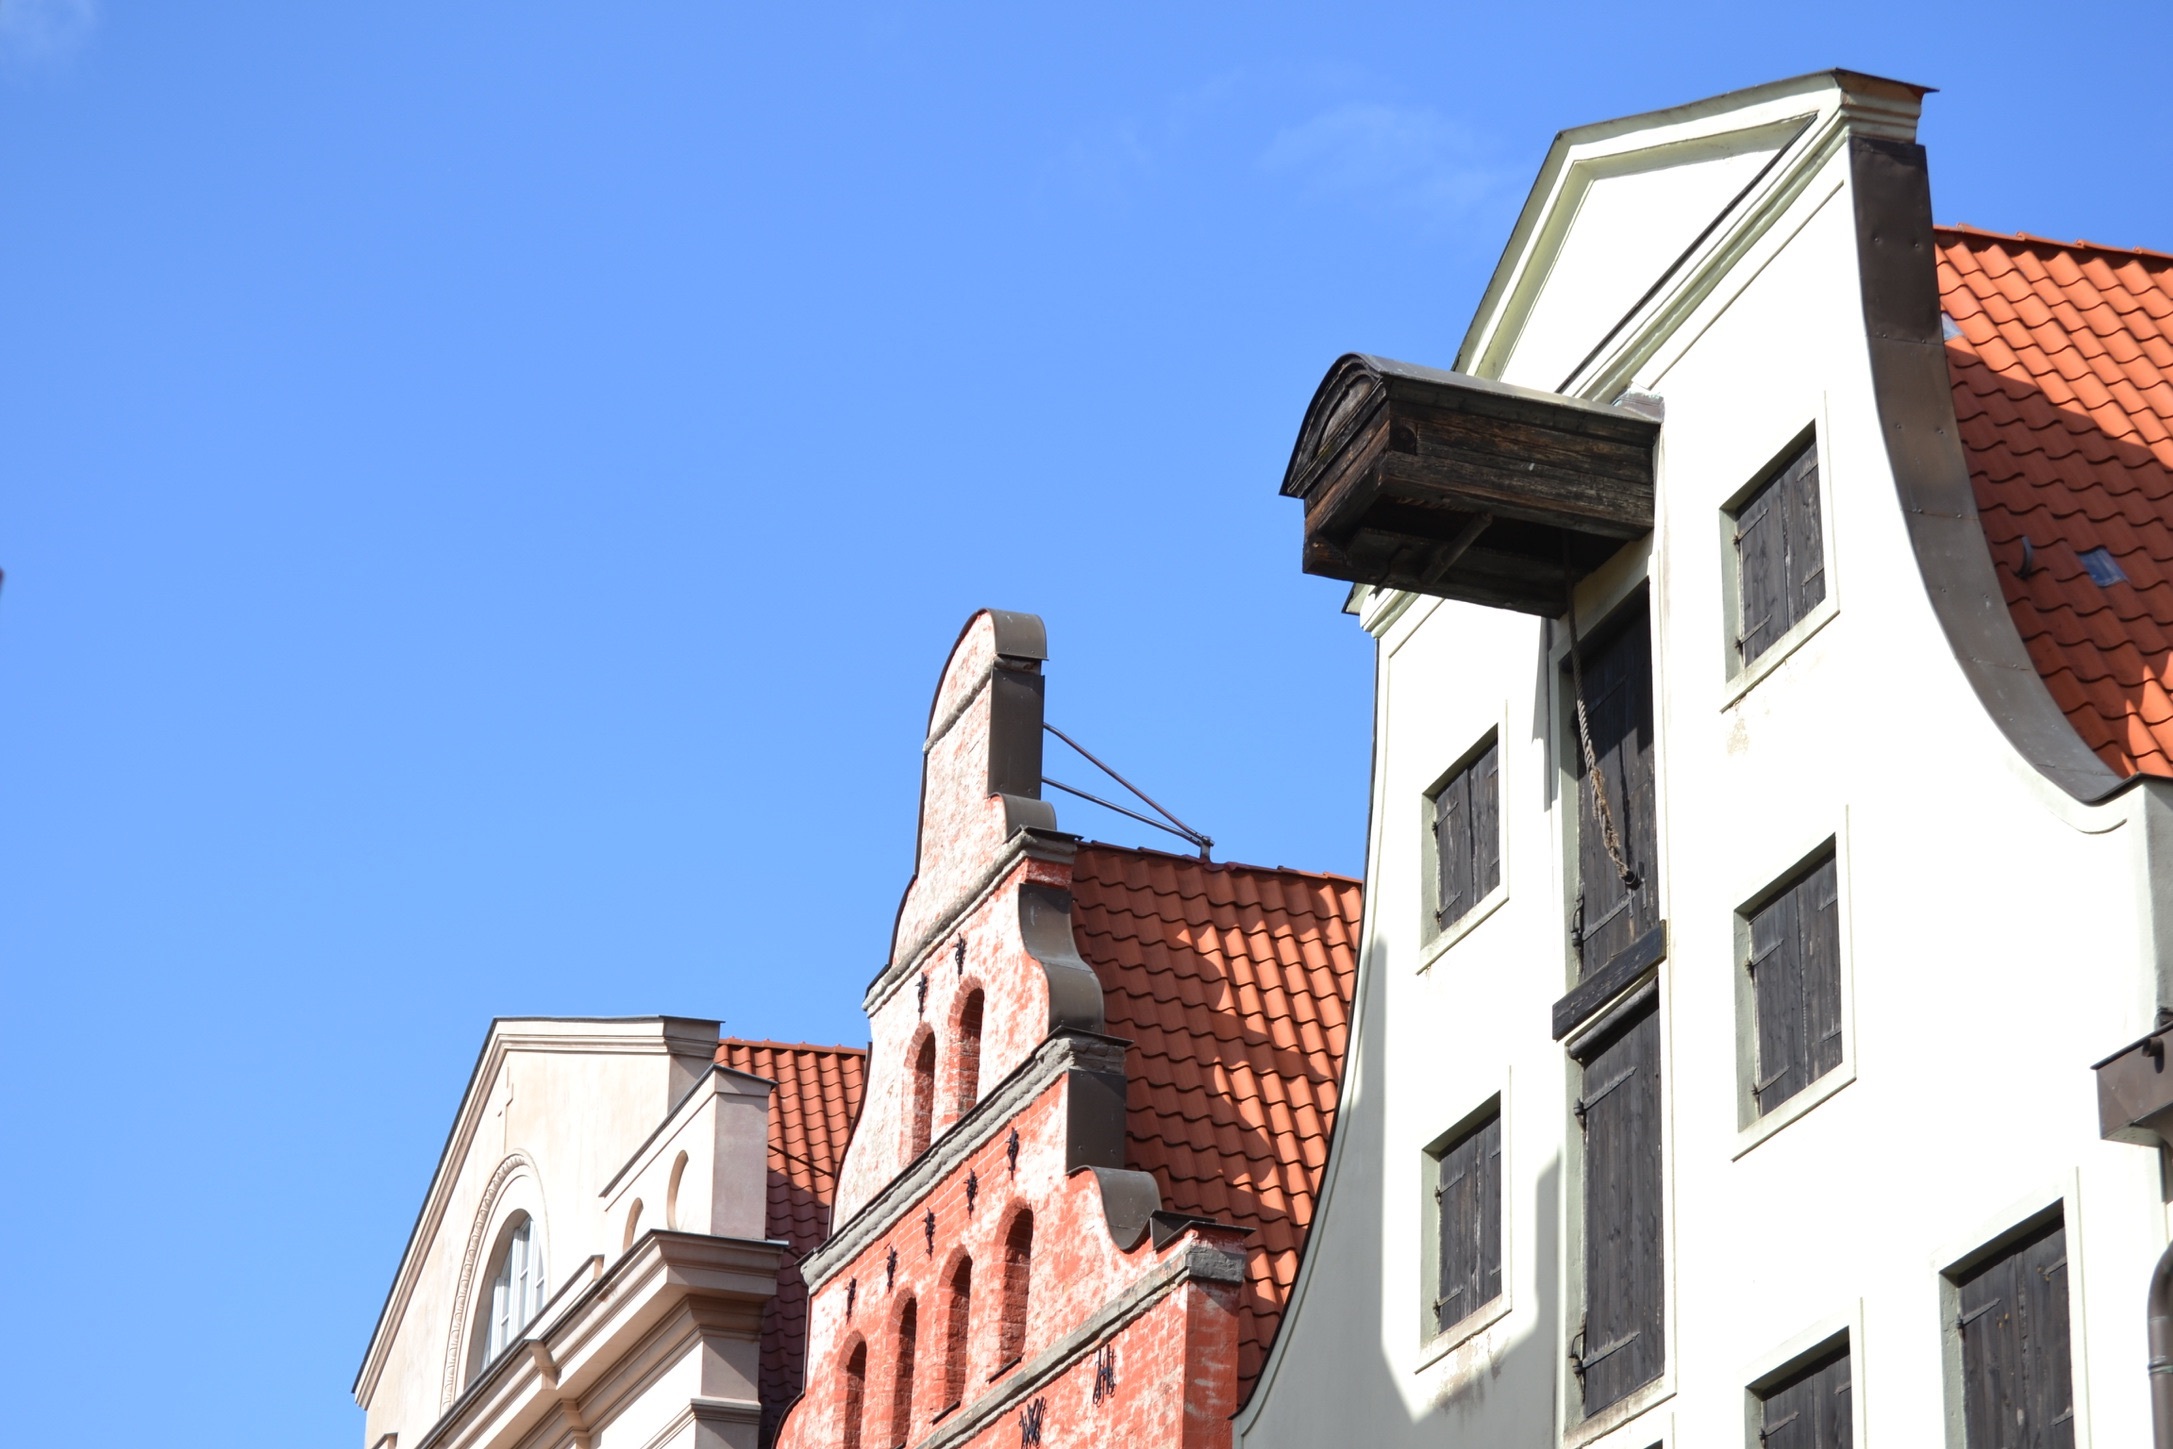
architecture, roof, building, home, skyscraper, downtown, tower, landmark, facade, old town, neighbourhood, hanseatic city, wismar, residential area